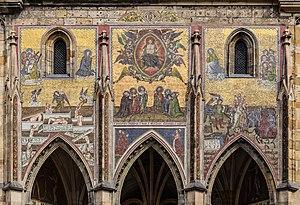
Mosaïque du Jugement dernier (XIVe s.), façade sud de la cathédrale Saint-Guy à Prague (République tchèque).
Le château de Prague est le château fort où les rois de Bohême, les empereurs du Saint-Empire romain germanique, les présidents de la République tchécoslovaque, puis de la Tchéquie, siègent ou ont siégé. Les joyaux de la couronne de Bohême y sont conservés. Le Livre Guinness des records l'a classé comme étant le plus grand château ancien du monde ; il a en effet une emprise au sol de 570 mètres de long sur 130 de large.
La Porte dorée, ou Zlatá brána en tchèque, est l'entrée sud de la cathédrale Saint-Guy de Prague, à Prague, en République tchèque. Cette porte donnant sur la troisième cour du château de Prague est surmontée d'un porche gothique à trois arches que l'on doit à Peter Parler et que domine une mosaïque dorée représentant le Jugement dernier. Au centre de celle-ci, un Christ inscrit dans une mandorle paraît devant les saints Procope, Sigismond, Guy, Venceslas, Ludmila et Adalbert, mais également, au-dessous d'eux, Charles IV et son épouse.